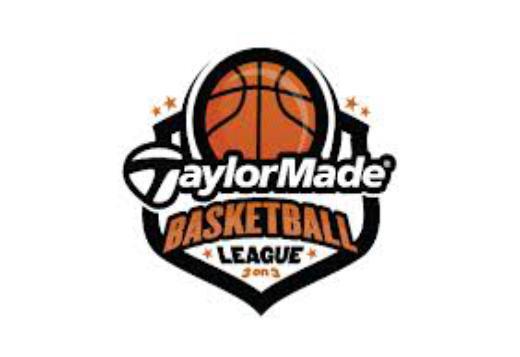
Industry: Sports